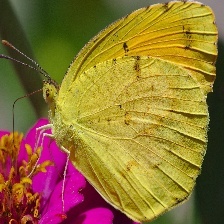
Species: SLEEPY ORANGE
Butterfly family (ImageNet category): sulphur_butterfly